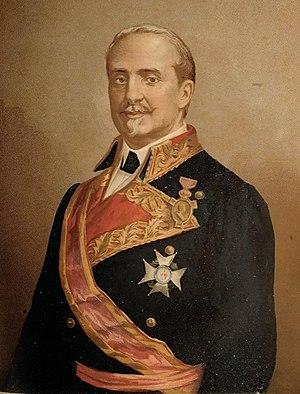
Cet article dresse la liste des présidents du gouvernement d’Espagne ou leur équivalent depuis 1705.
La bataille de Wad-Ras, également appelée bataille de Vad-Ras ou Gualdrás, est le dernier affrontement de la Guerre du Maroc, survenu le 23 mars 1860. Il succède à la bataille de Castillejos et à la bataille de Tétouan, ces dernières complétant l'action militaire coloniale menée par l'Espagne dans le nord du Maroc prenant comme prétexte de mettre fin aux attaques marocaines contre la place forte espagnole de Ceuta qui était considérée par les Marocains comme un territoire occupé.
Le règne d'Isabelle II d'Espagne est marqué par une grande influence des militaires sur la politique du pays et une forte instabilité du pouvoir, plongeant l'Espagne dans l'équivalent d'une guerre civile.